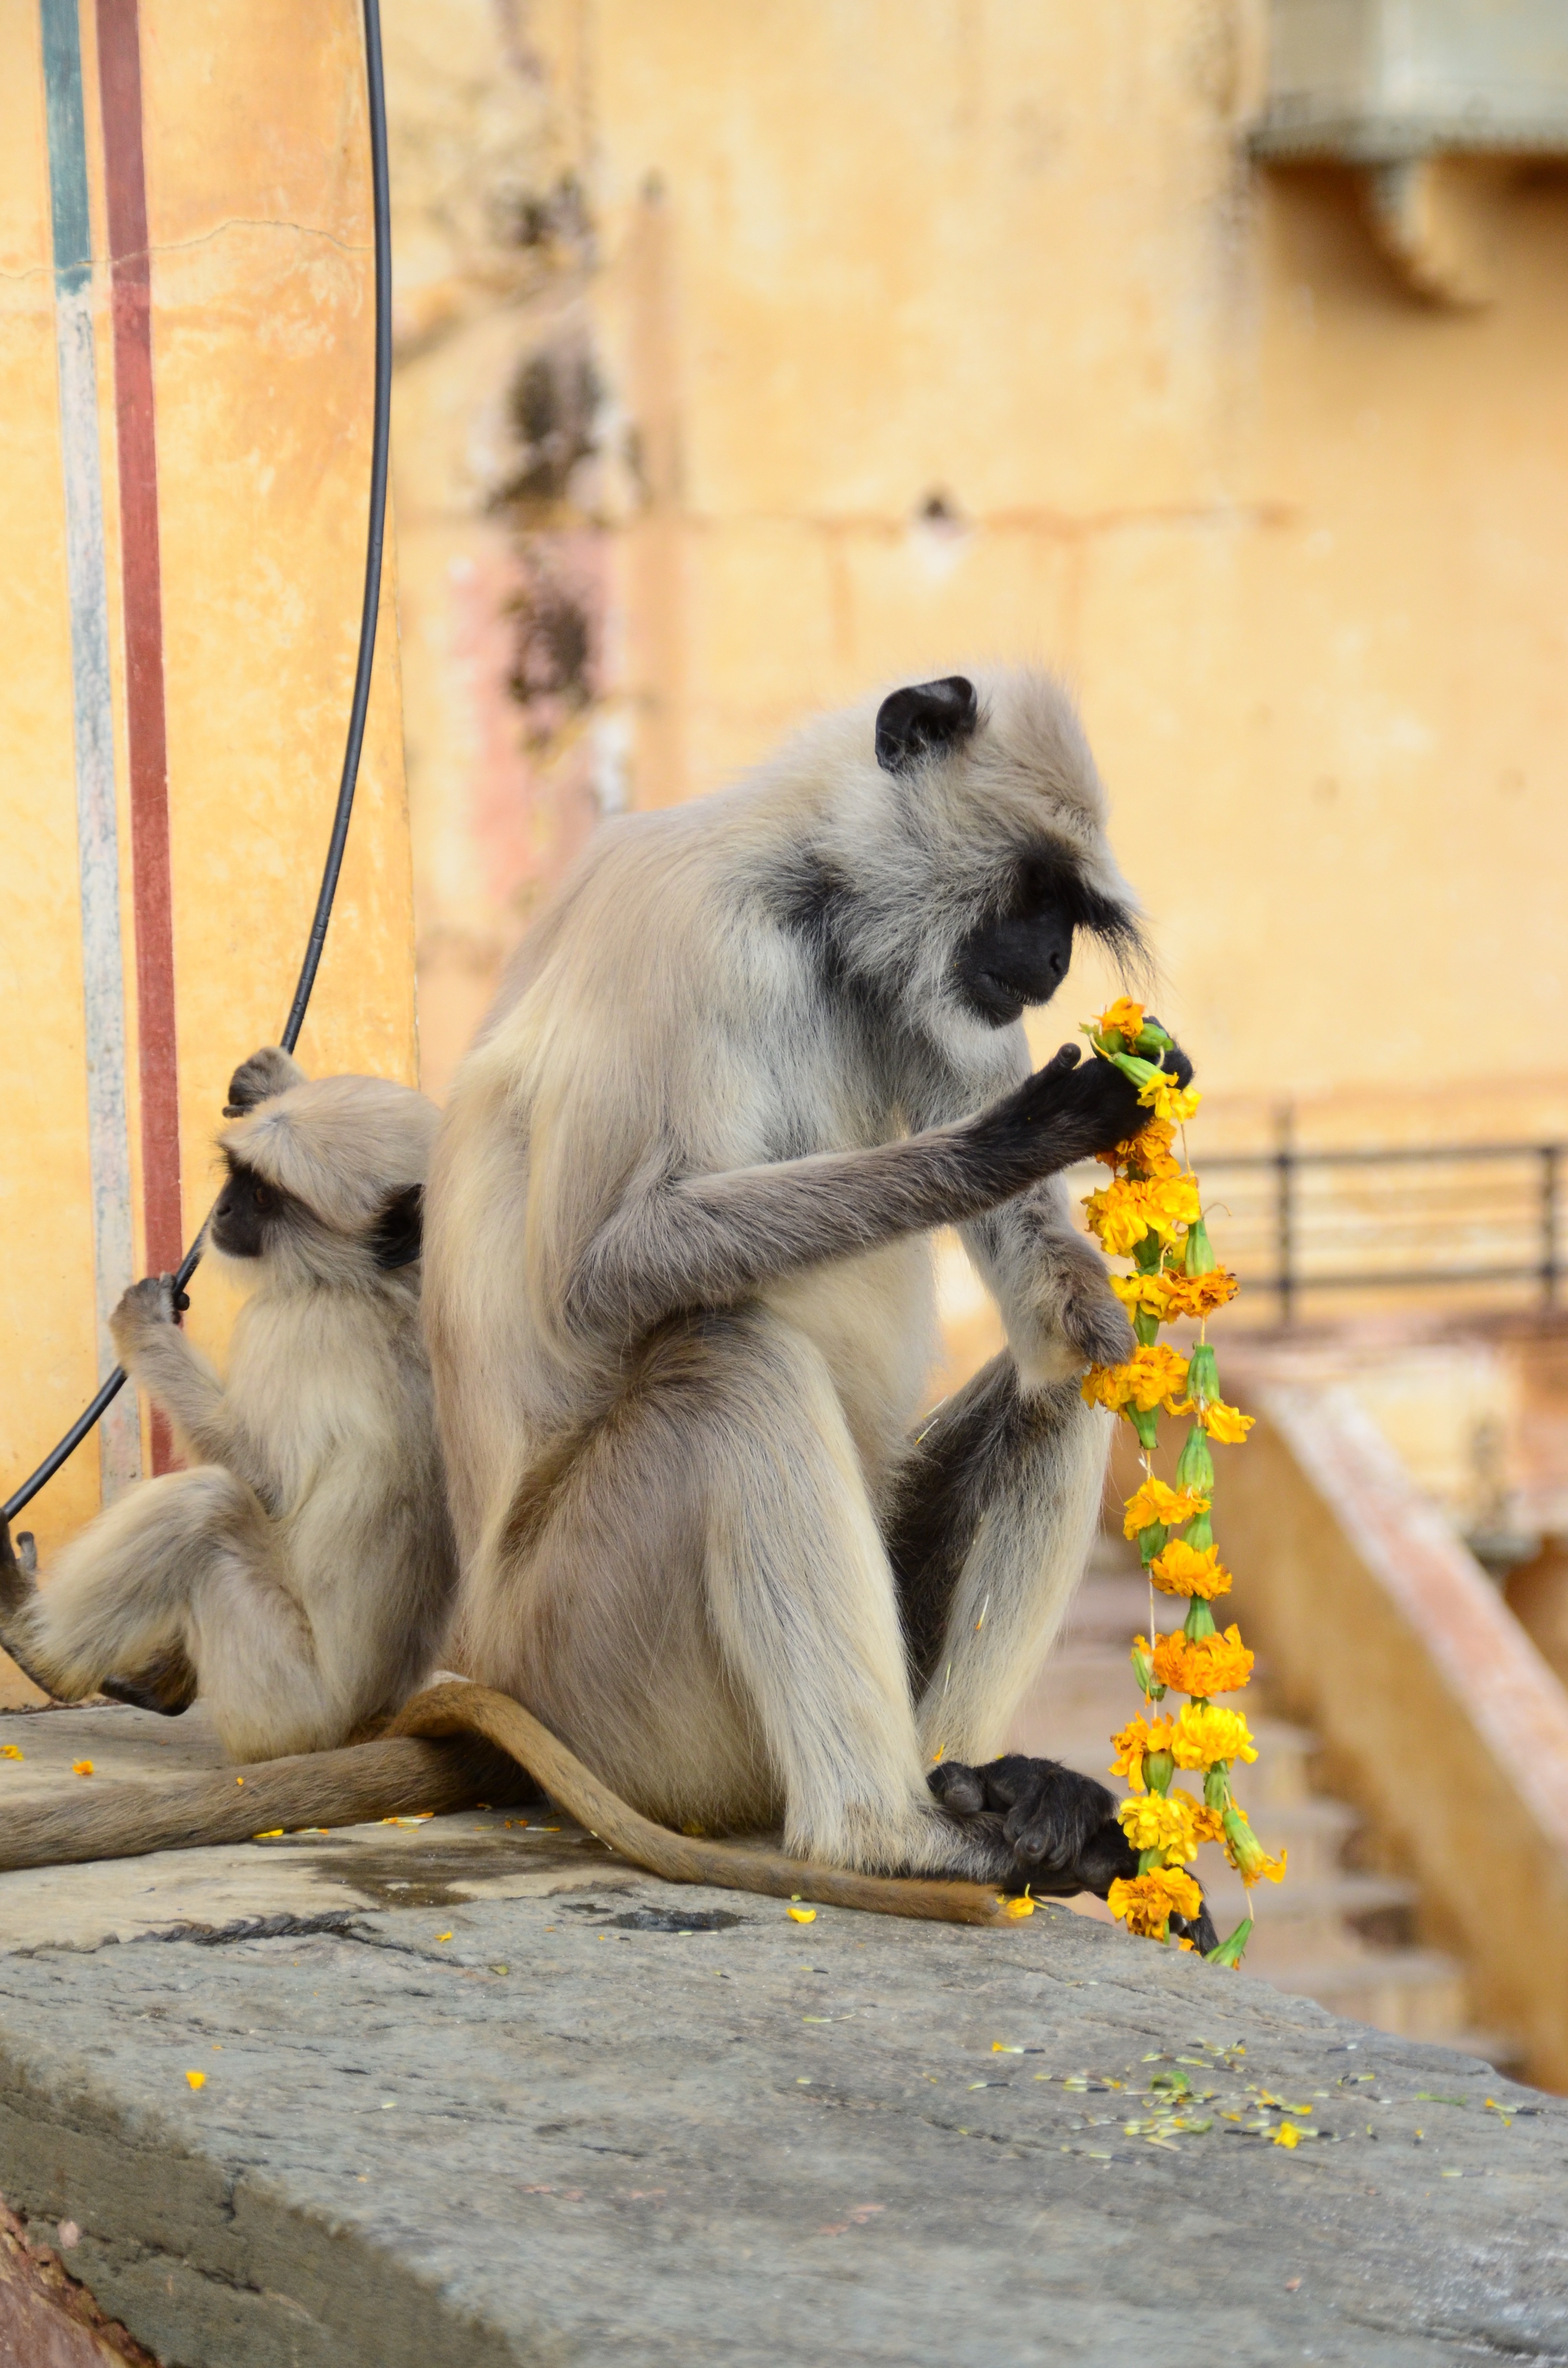
palace, wildlife, zoo, food, mammal, monkey, fauna, primate, flowers, vertebrate, india, macaque, old world monkey